Niger Coast Protectorate

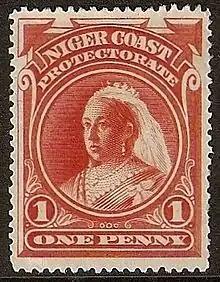
Queen Victoria on a stamp of the Niger Coast Protectorate, 1894

The protectorate covered the eastern coast of what is today Nigeria, and in theory extended inland as far as Lokoja. It was established to better regulate and control the large trade in palm oil that was coming through both Calabar and the Niger Delta, and which had given the various rivers in the area the name of oil rivers.